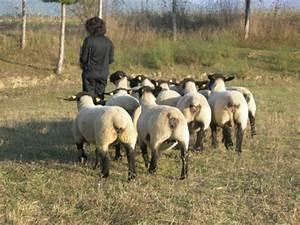
sheep